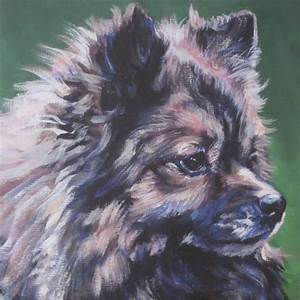
Label: dog